Glanis

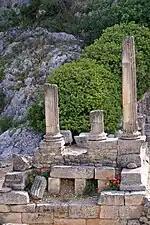
The Temple of Valetudo, about 39 BC, in Glanum.

Glanis was a Gaulish god associated with a healing spring at the town of Glanum in the Alpilles mountains of Provence in southern France. There are cisterns at the site of the springs where pilgrims may have bathed. Near one of them an altar to Glanis and the Glanicae was set up. The Glanicae were a triad of local mother goddesses associated with the healing springs.